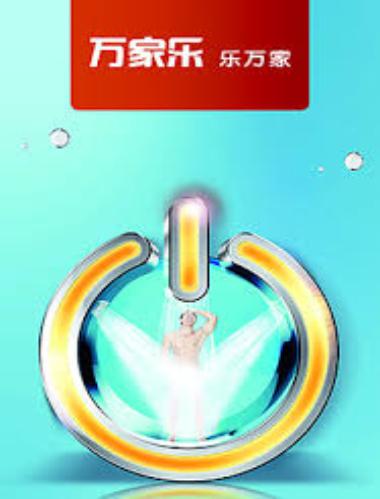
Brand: macro
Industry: Necessities